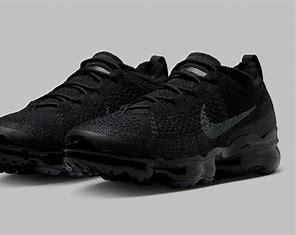
Brand: Nike
Model: Air Vapormax 2023 Flyknit